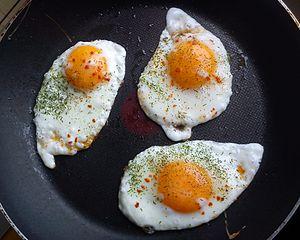
Un œuf au plat, œuf sur le plat, œuf à la poêle, ou œuf miroir, est un œuf, généralement de poule, cuit à la poêle ou sur une plaque préalablement chauffée. Lorsque l'œuf est cassé dans le récipient, son contenu s'étale et le blanc forme une couronne autour du jaune. La température élevée de la poêle provoque la cuisson rapide du blanc contrairement au jaune qui se réchauffe mais cuit moins vite, restant idéalement fort liquide.